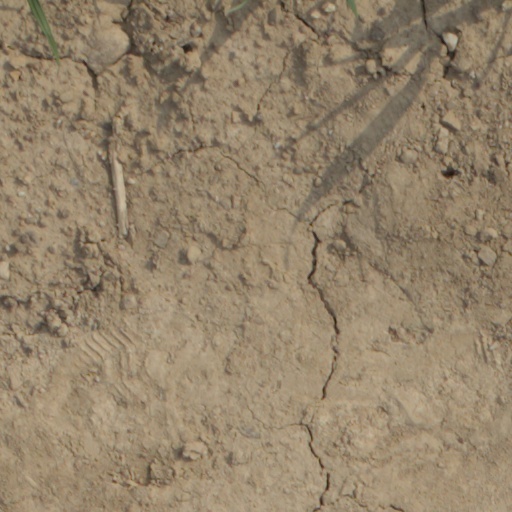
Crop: wheat